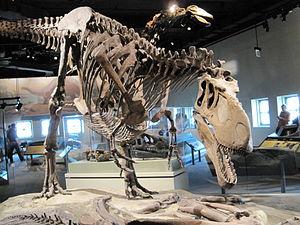
Le musée Field est un musée d'histoire naturelle situé à Chicago au 1400 South Lake Shore Drive, en bordure du lac Michigan. Il fait partie de l'ensemble connu sous le nom de Museum Campus, dans le coin sud-est de Grant Park. Le musée Field fut conçu par Daniel Burnham et le cabinet d'architectes Graham, Anderson, Probst & White. L'architecture de l'immeuble reflète le style néo-classique initié par l'exposition universelle de 1893 dans les années 1890. Il ouvre sous le nom de Columbian Museum of Chicago le 16 septembre 1893 mais est renommé en 1905 en hommage à Marshall Field, un important donateur. La collection du musée contient plus de vingt-quatre millions de spécimens qui représente qu'une petite portion de la collection complète. Le président du musée est Richard W. Lariviere. Le bâtiment a été classé sur la liste du Registre national des lieux historiques le 5 septembre 1975.
Daspletosaurus est un genre éteint de dinosaures théropodes de la famille des tyrannosauridés, moins connu que le célèbre Tyrannosaurus rex. Il a vécu dans la partie ouest de l'Amérique du Nord au Canada et aux États-Unis, il y a entre 77 et 74 Ma, durant la le Crétacé supérieur.